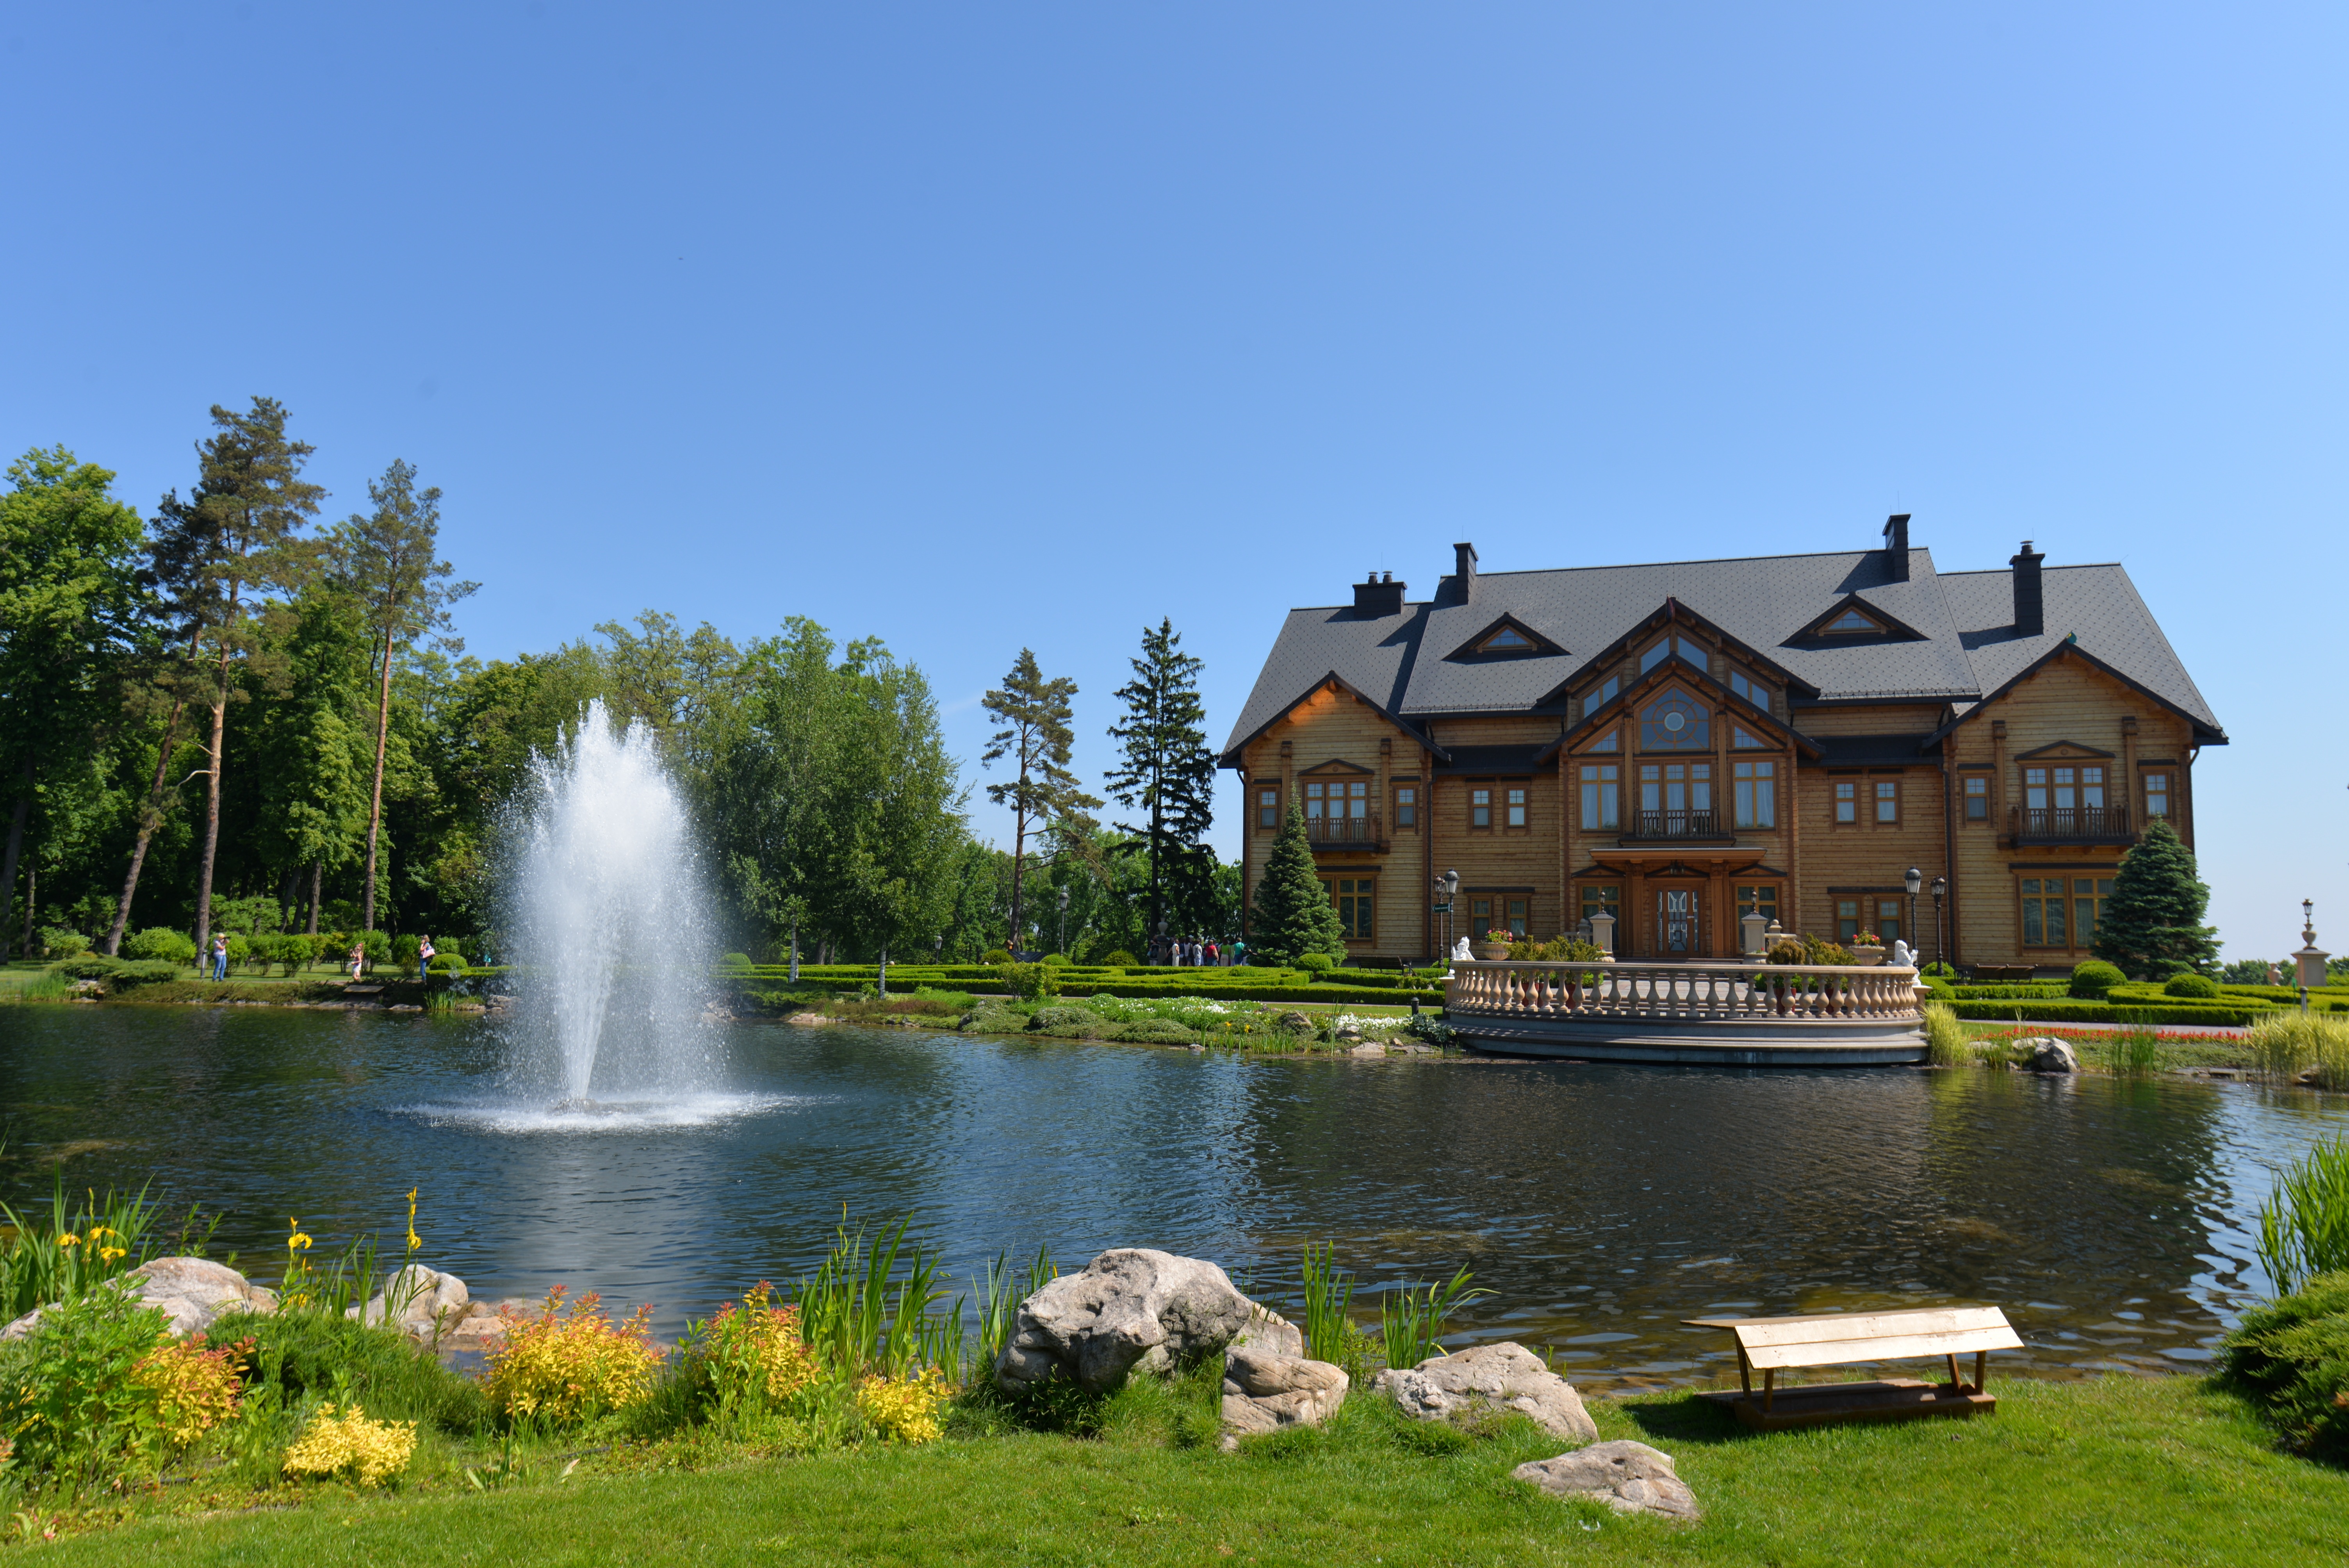
house, lake, vacation, pond, swimming pool, garden, waterway, body of water, fountain, estate, water feature, kiev, mezhyhirya, yanukovych